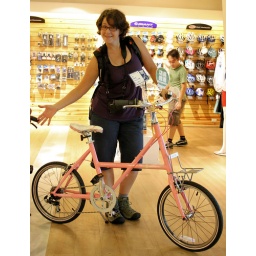
Vanna aka Heather shoes the the Giant Mini 8. This bike is not available for sale in the United States.